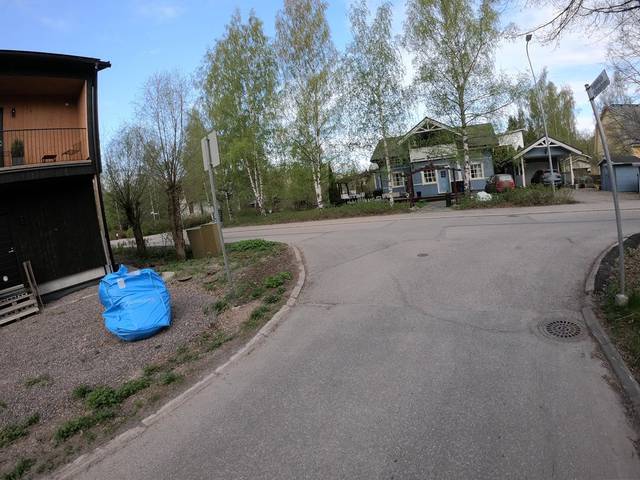
Region: Finland
Coordinates: 60.216, 24.778